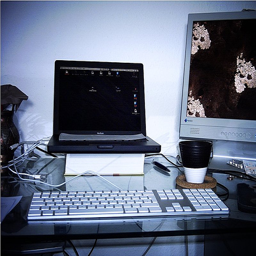
A desktop and a laptop sitting on a desk.
A desk with a laptop and computer on it.
Two computers side by side on a desk.
A desktop computer with a laptop computer next to it.
A laptop with an auxiliary keyboard and monitor hooked up to it.